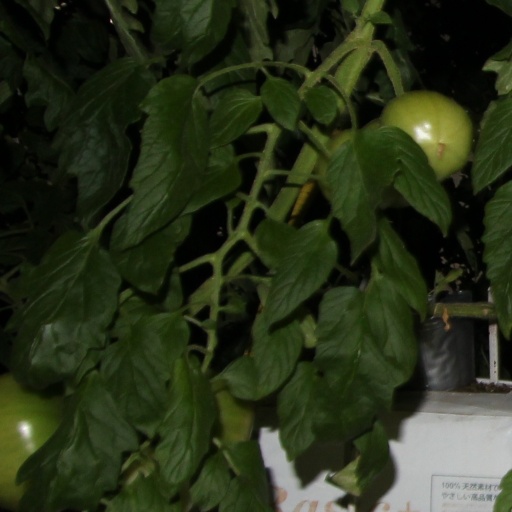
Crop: tomato